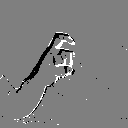
ASL letter: x